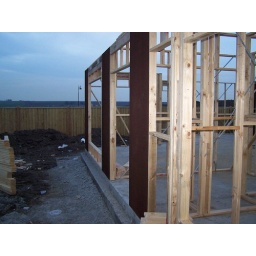
Looking at the opening for the sliding door to the laundry and window beside is the dining room